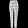
Label: Trouser